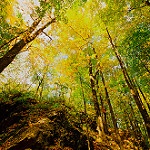
Scene: Outdoor